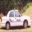
Label: automobile